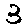
Label: 3